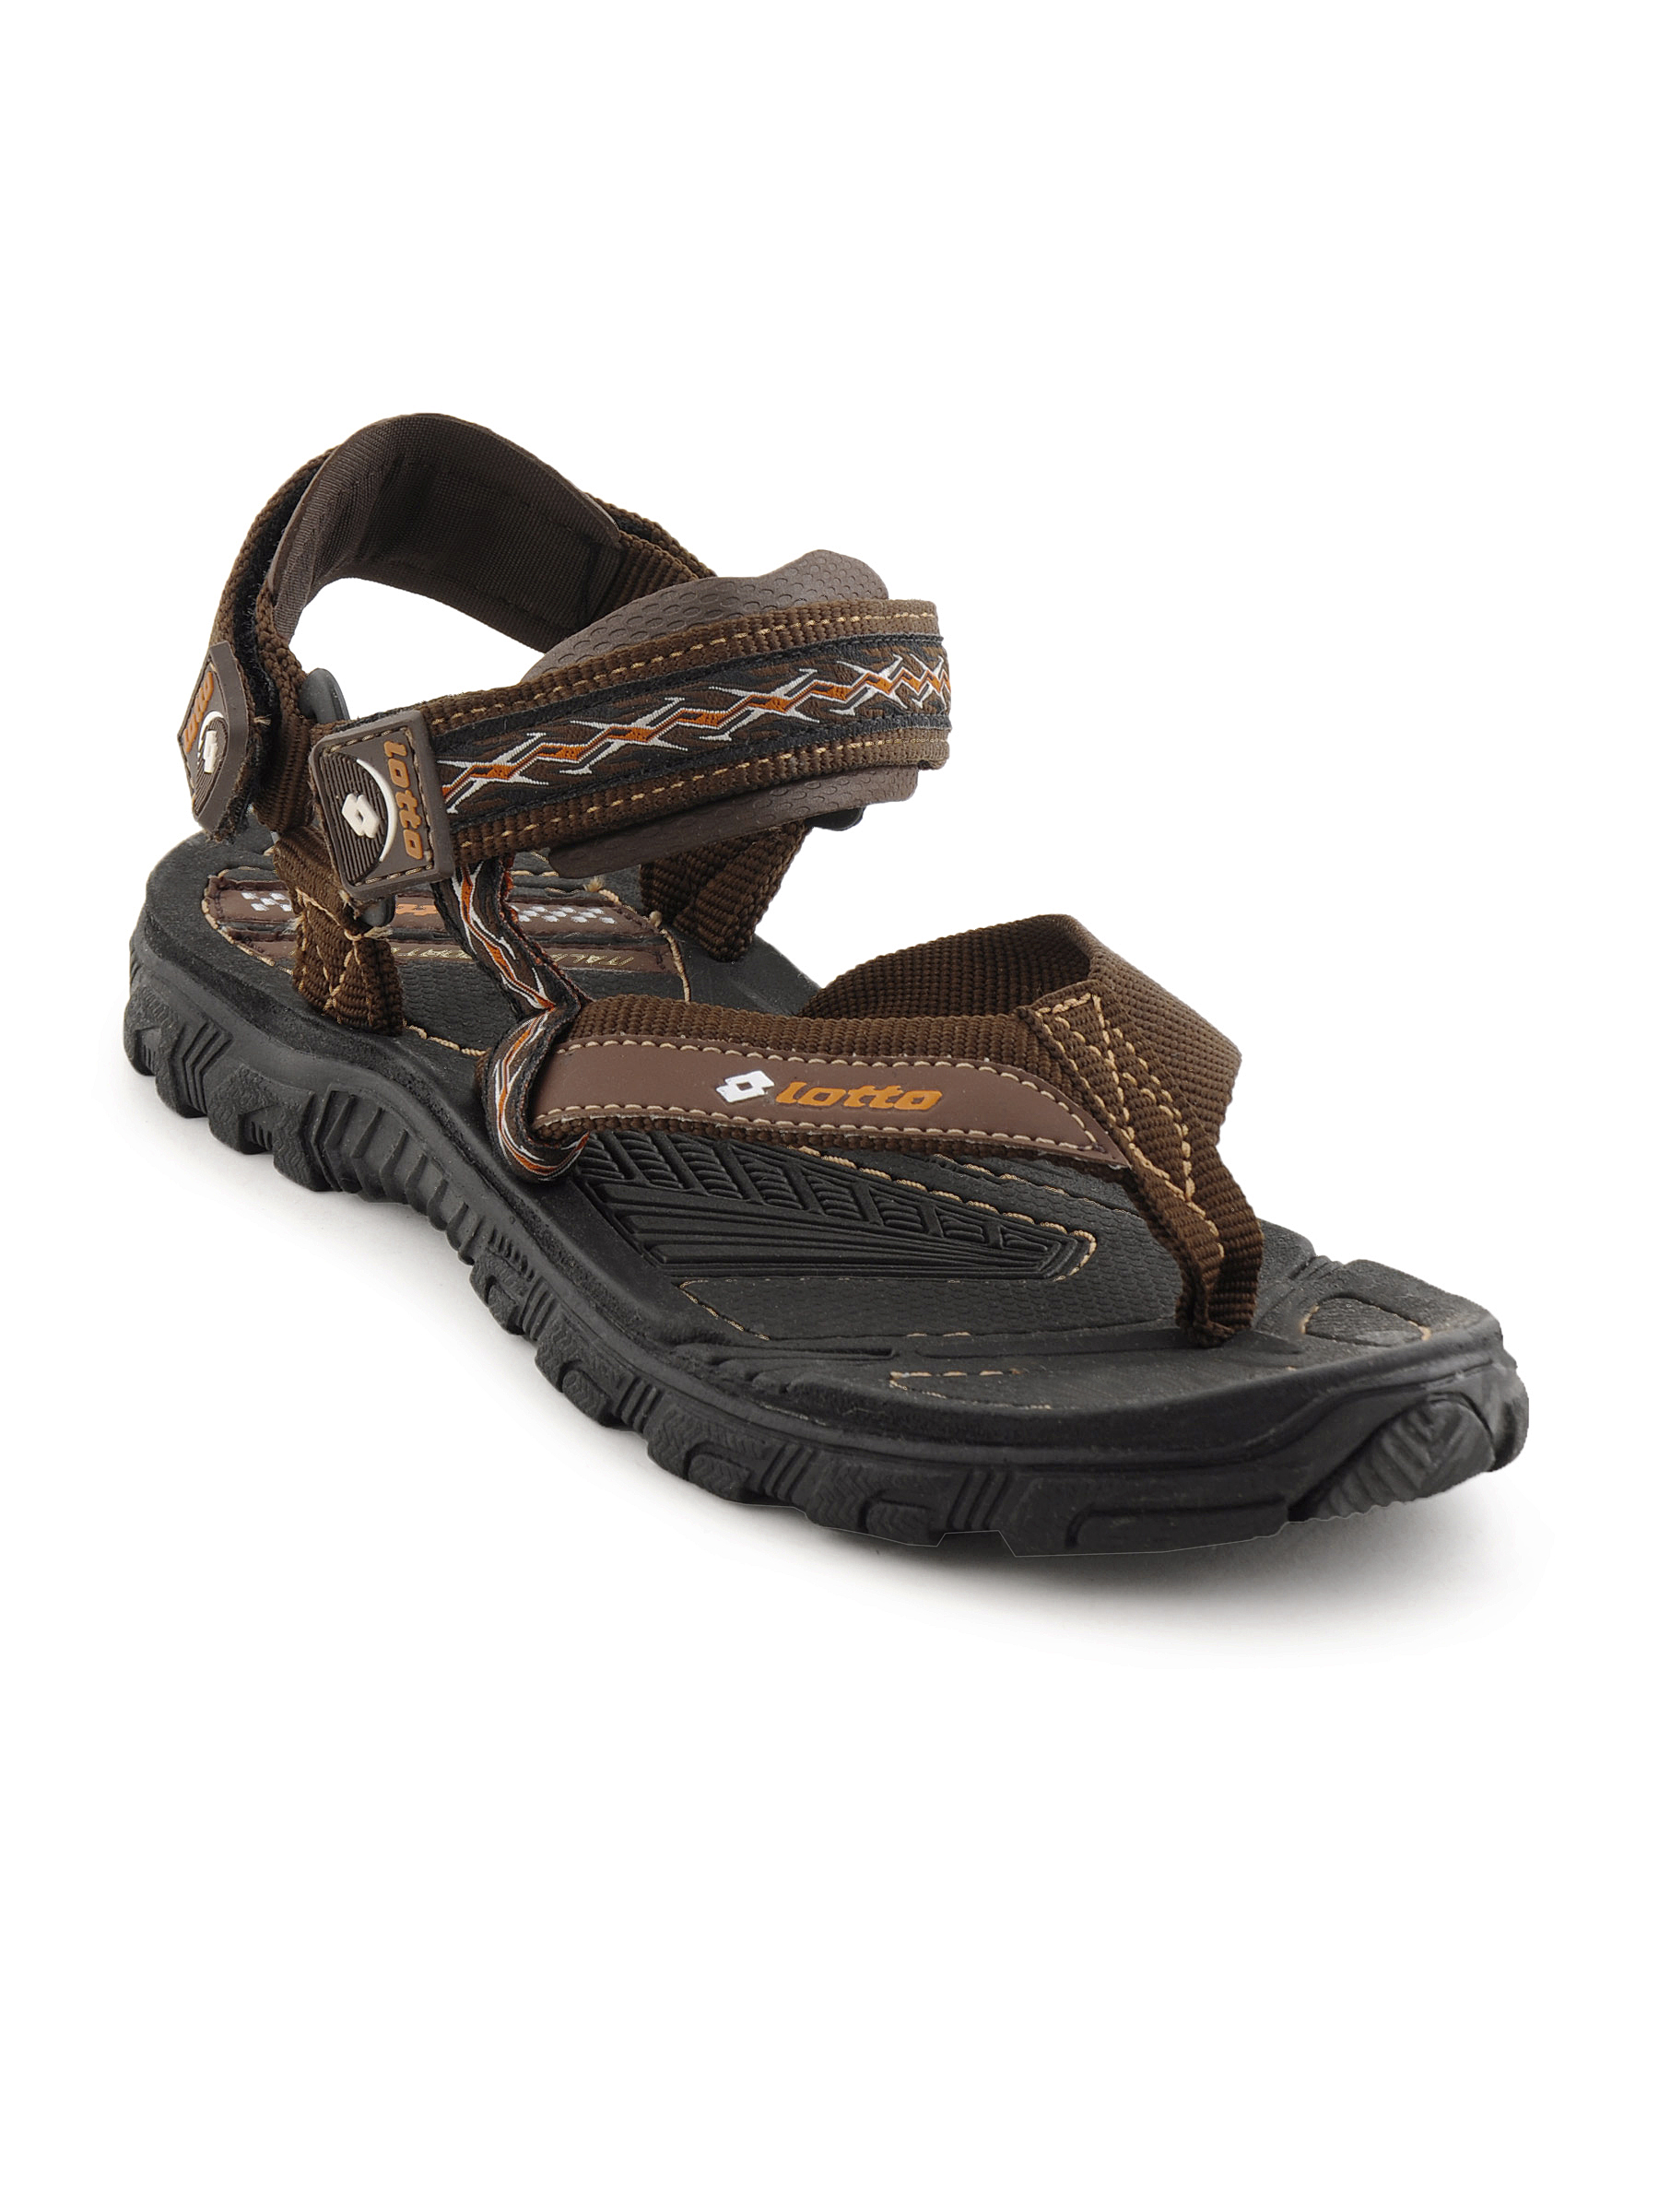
Lotto Men Brown Revorb Sandals
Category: Footwear / Sandal / Sandals
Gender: Men
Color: Brown
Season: Fall 2011
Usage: Casual